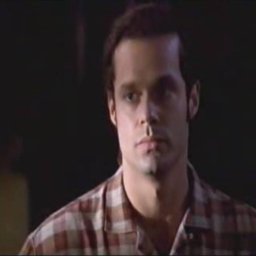
the wallpaper probably with a portrait titled person